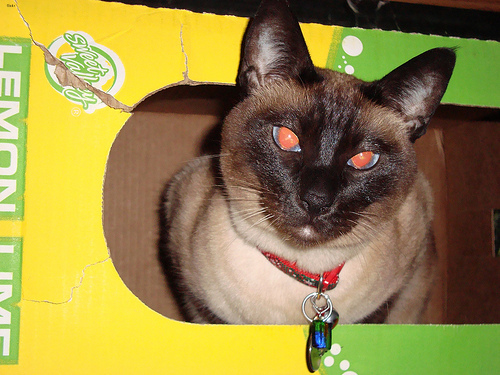
Breed: siamese